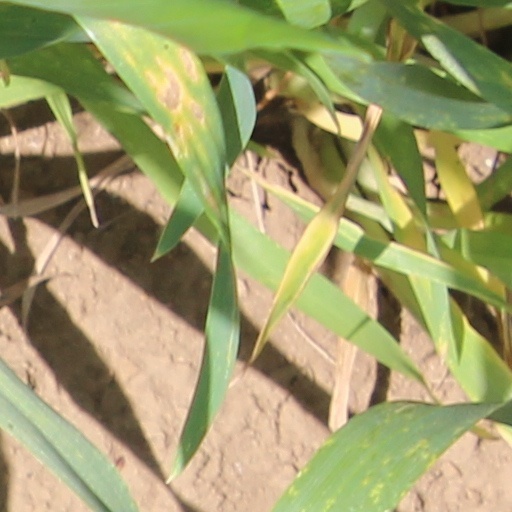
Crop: wheat